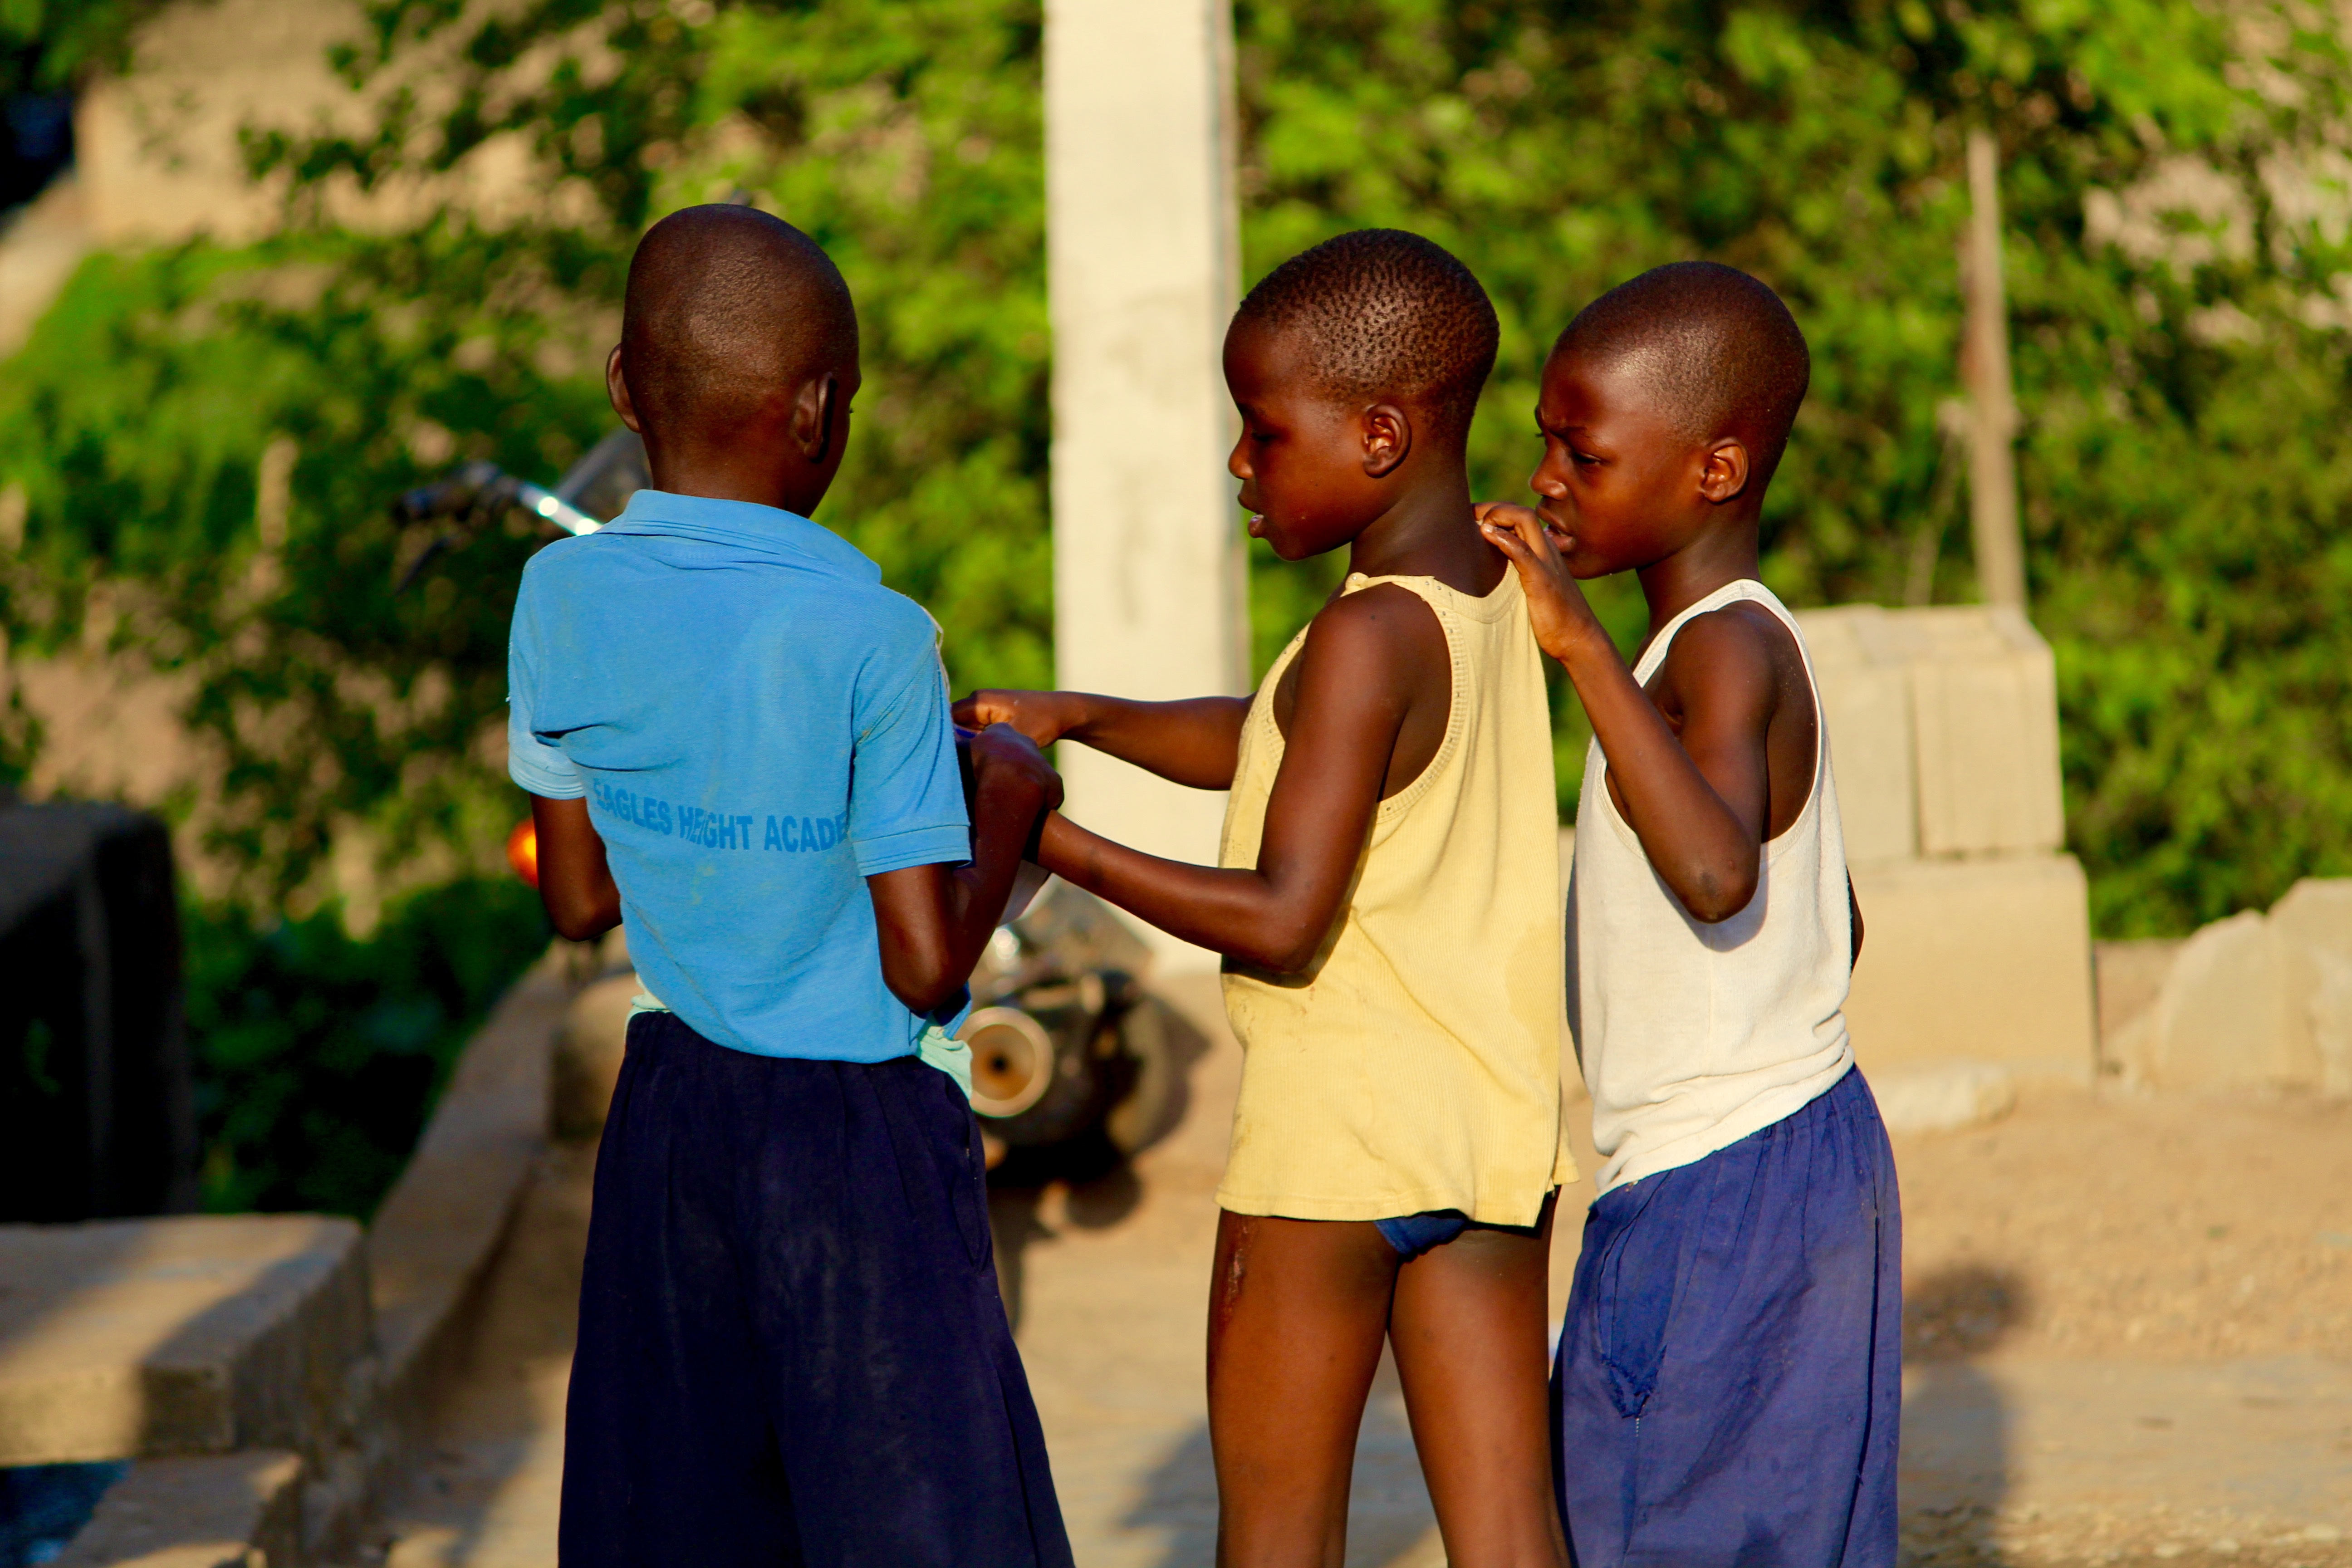
man, person, people, vacation, male, child, family, temple, social group